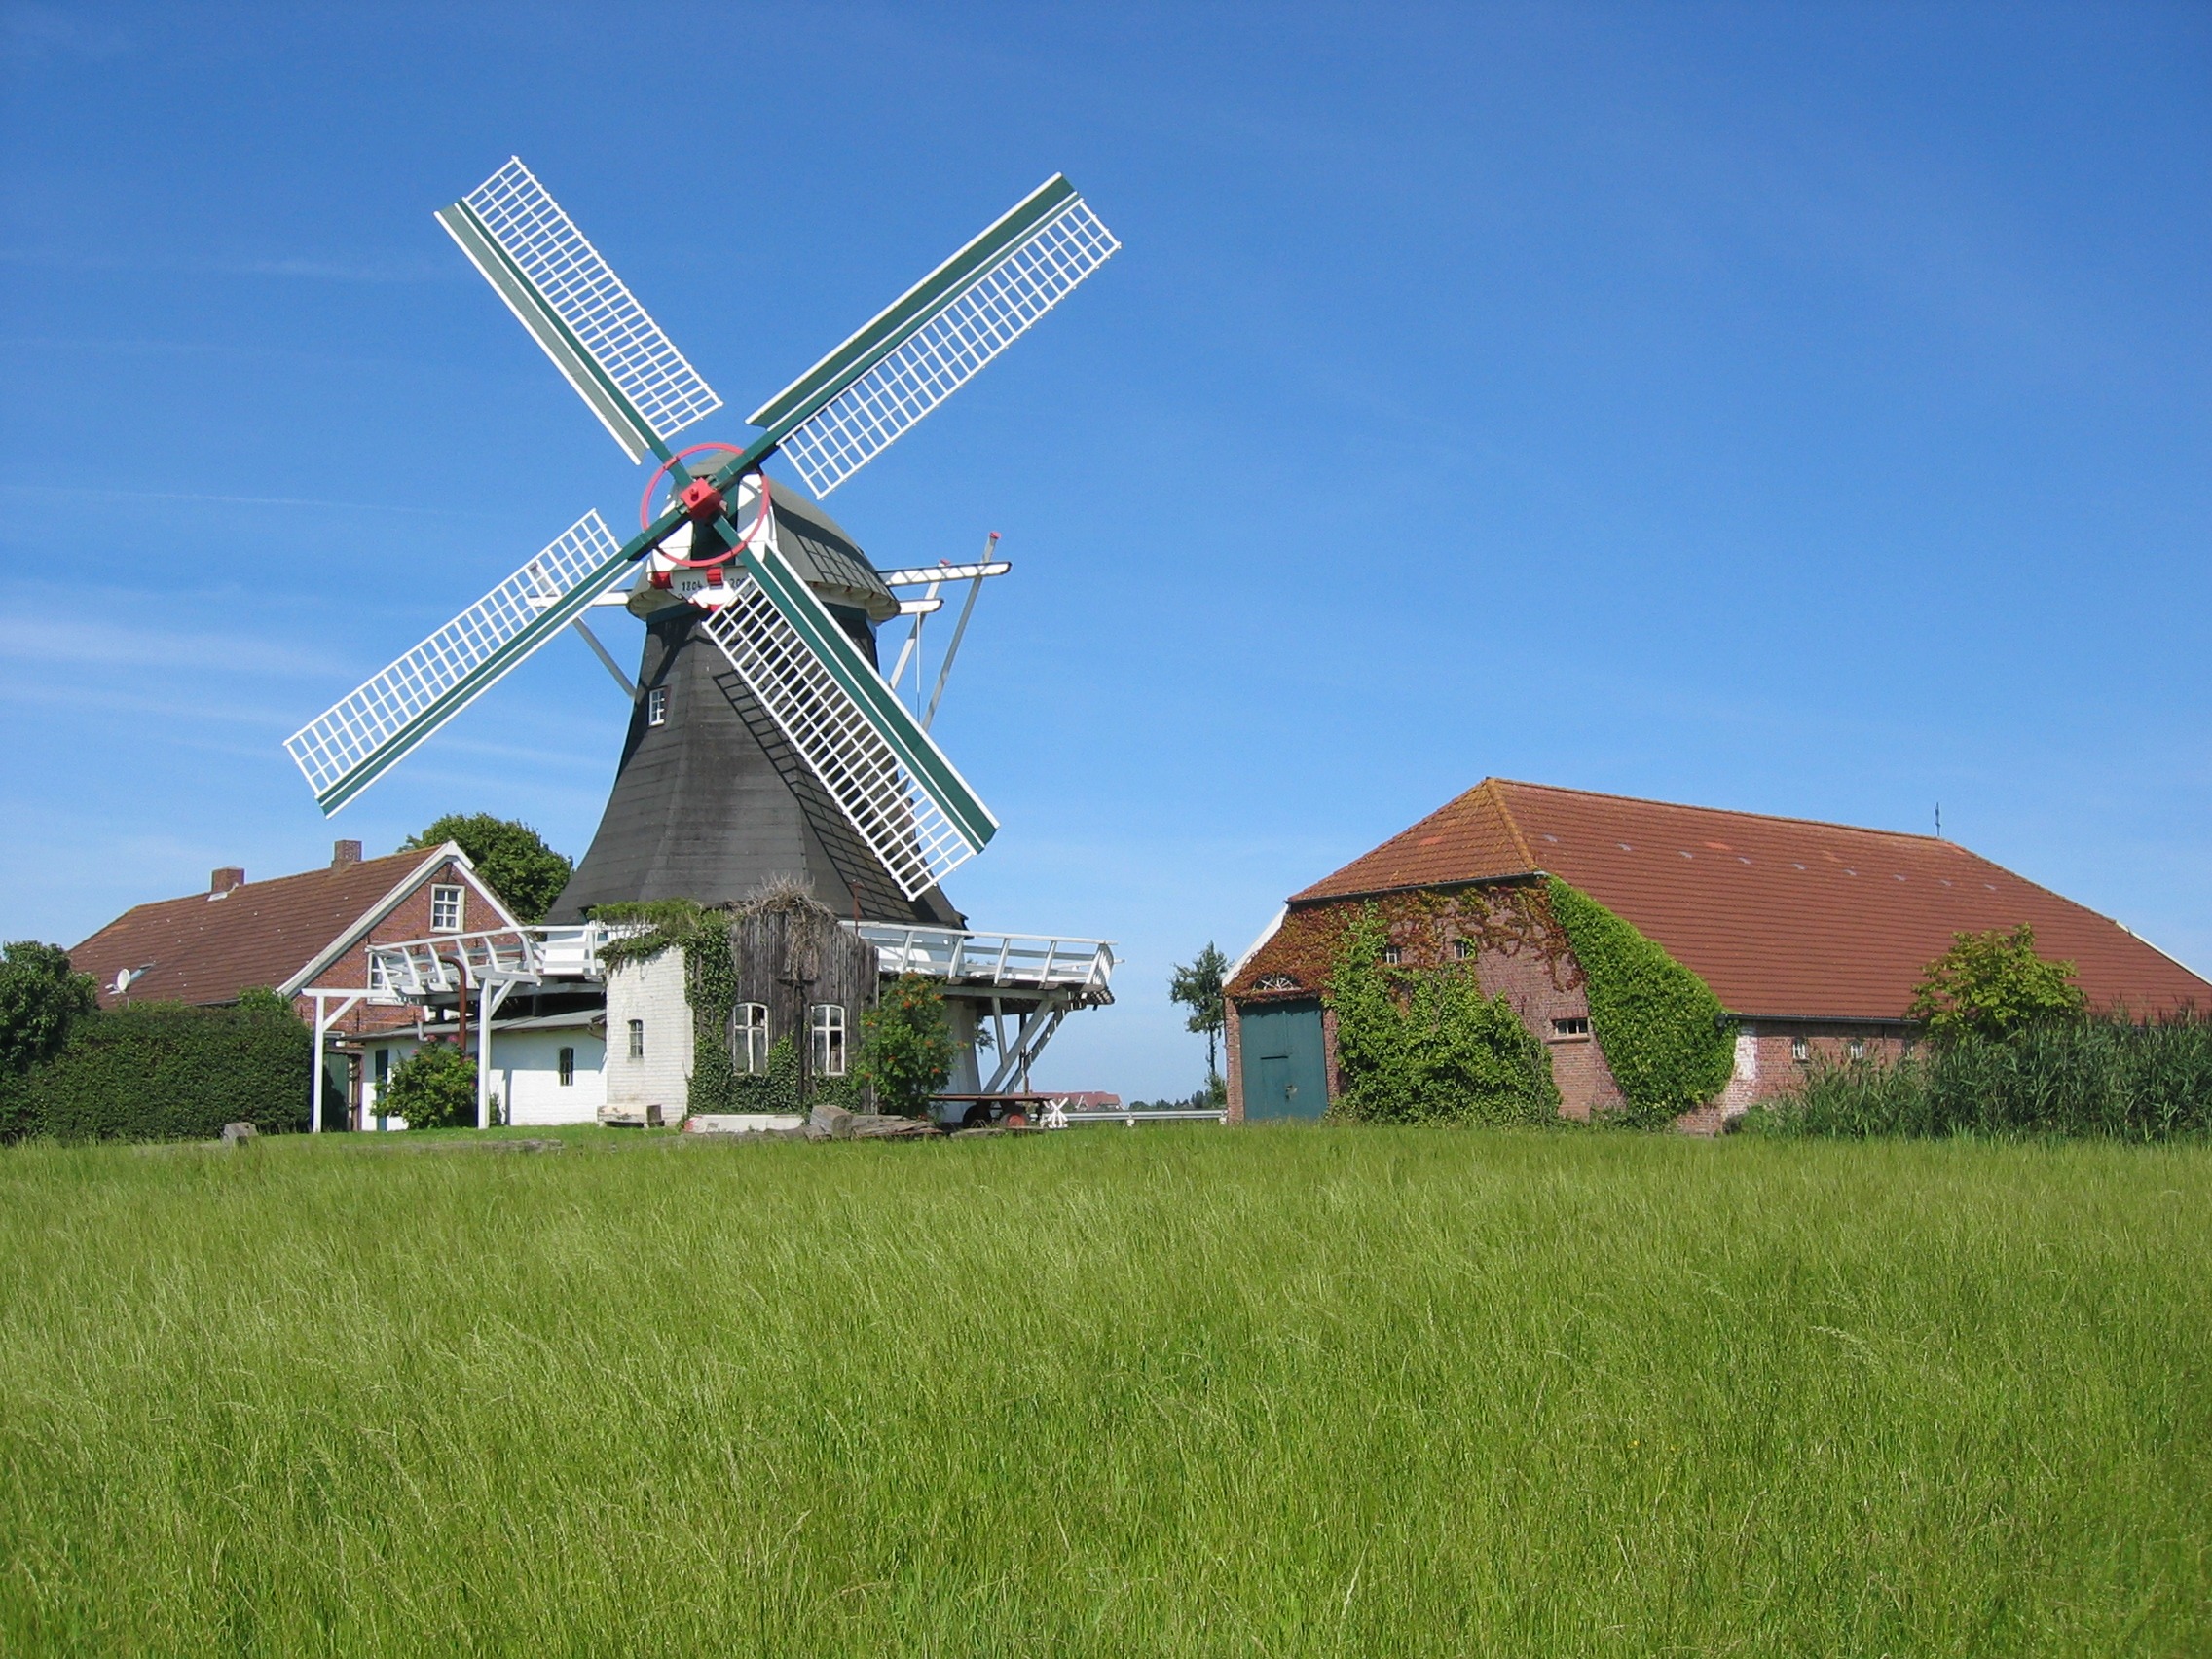
field, farm, meadow, prairie, windmill, wind, building, plain, mill, grassland, homestead, rural area, nordfriesland, norsee